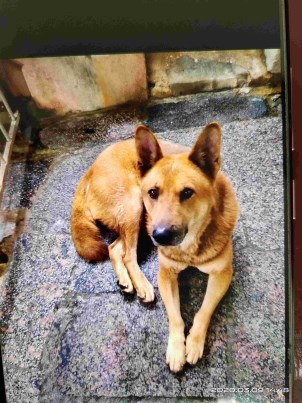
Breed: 3336-n000121-chinese_rural_dog